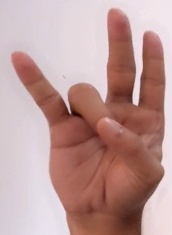
ASL sign: 7